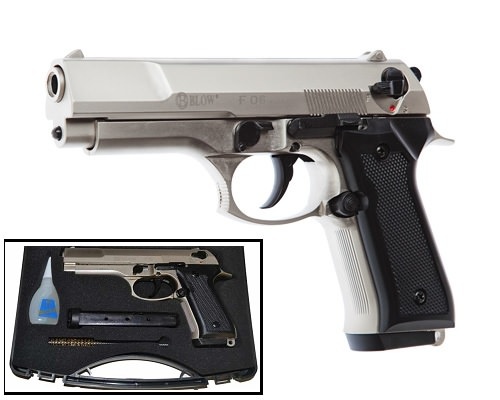
Blow F06 9MM Blank Firing Replica Gun Satin Finish - Tophatter's Guns'N'Weapons Store
Brand: Tophatter's Inc.
This blank firing replica comes with smooth slide action and realistic weight and feel that make it a great training or theatrical replica. Our authentic, full sized, fully operative, blank firing reproduction weighs and feels like the original. Load the clip, slide the slide back and pull the trigger. This blank firing gun will produce the same sound, smoke and flame of the original. Features: Capacity: 17 Shots Length: 8.25" Finish: Satin Caliber: 9mm Includes: 2 Magazine Includes: 1 Cleaning Brush Includes: 1 Gun Oil Includes High quality hard storing case We also drop ship our blank guns. This blank firing replica gun cannot be converted to fire live ammo. The barrel is plugged and has a red dot at the end in compliance with ATF regulations. No federal license required.
Category: Sporting Goods > Athletics > Track & Field > Starter Pistols